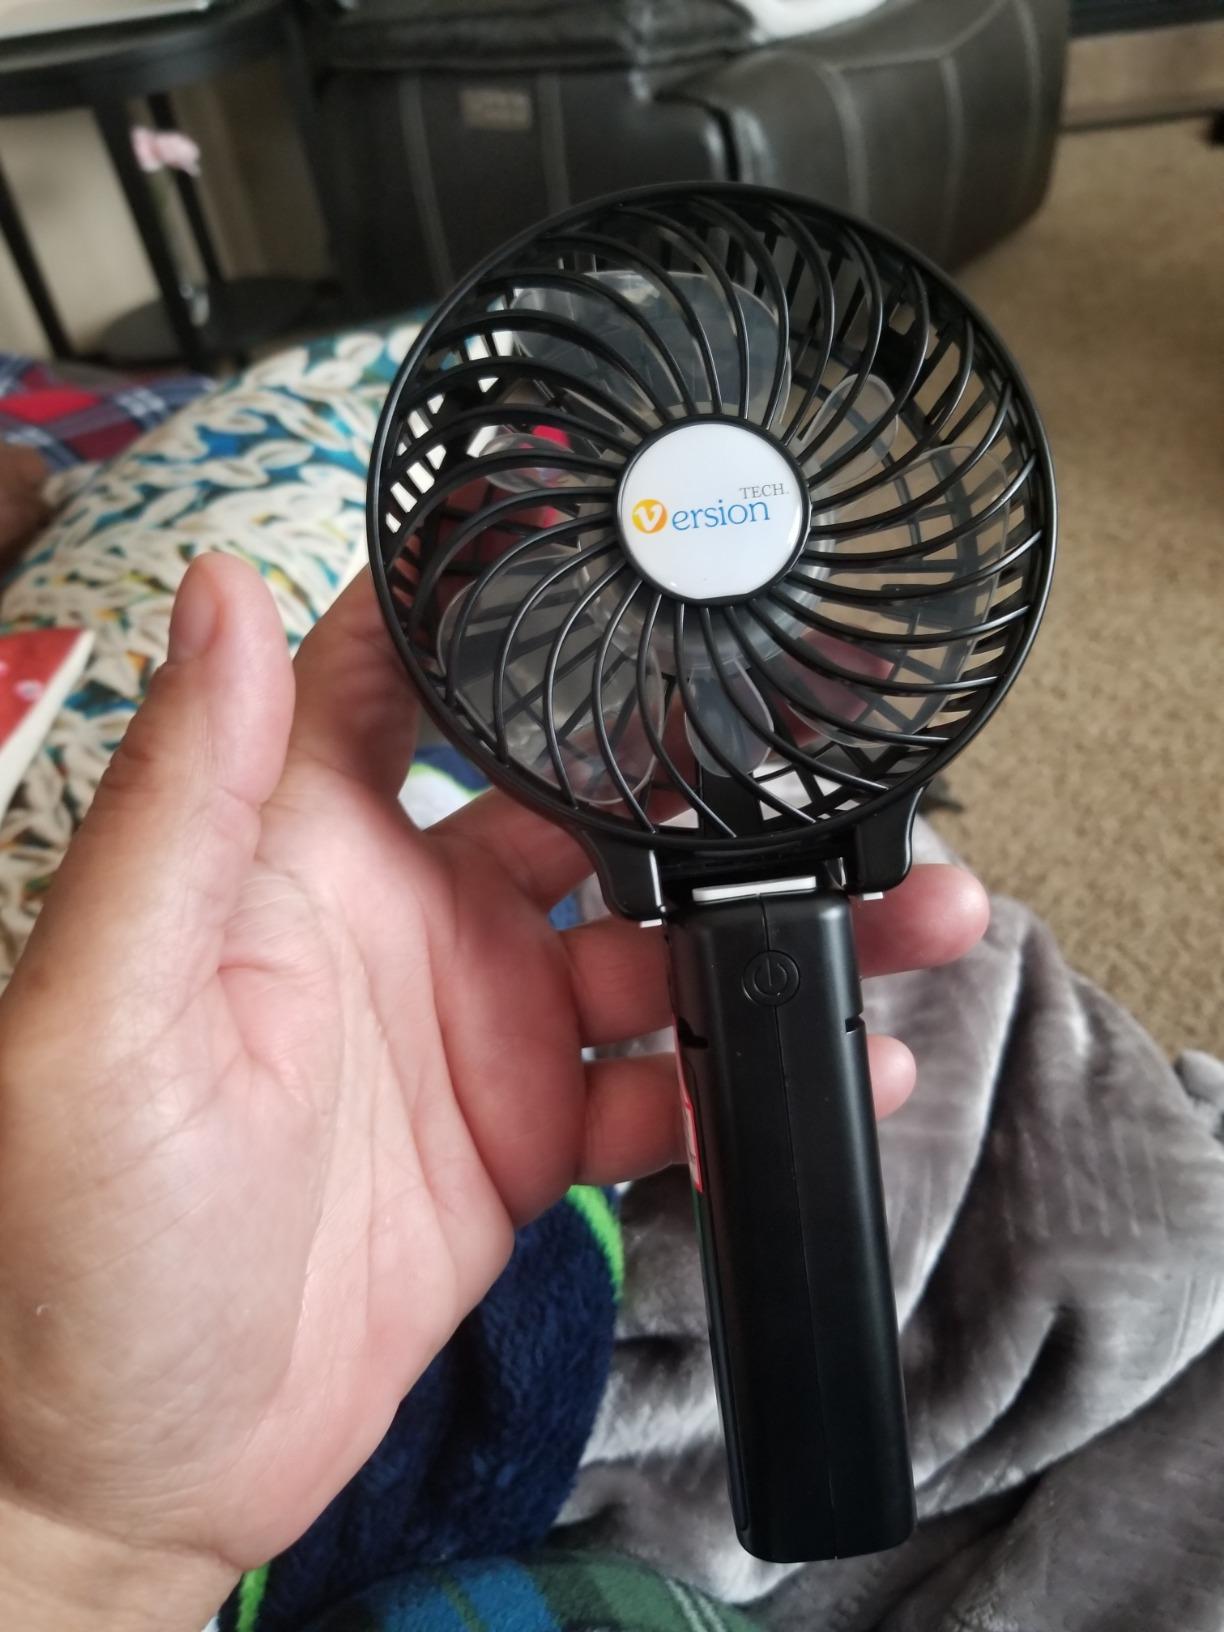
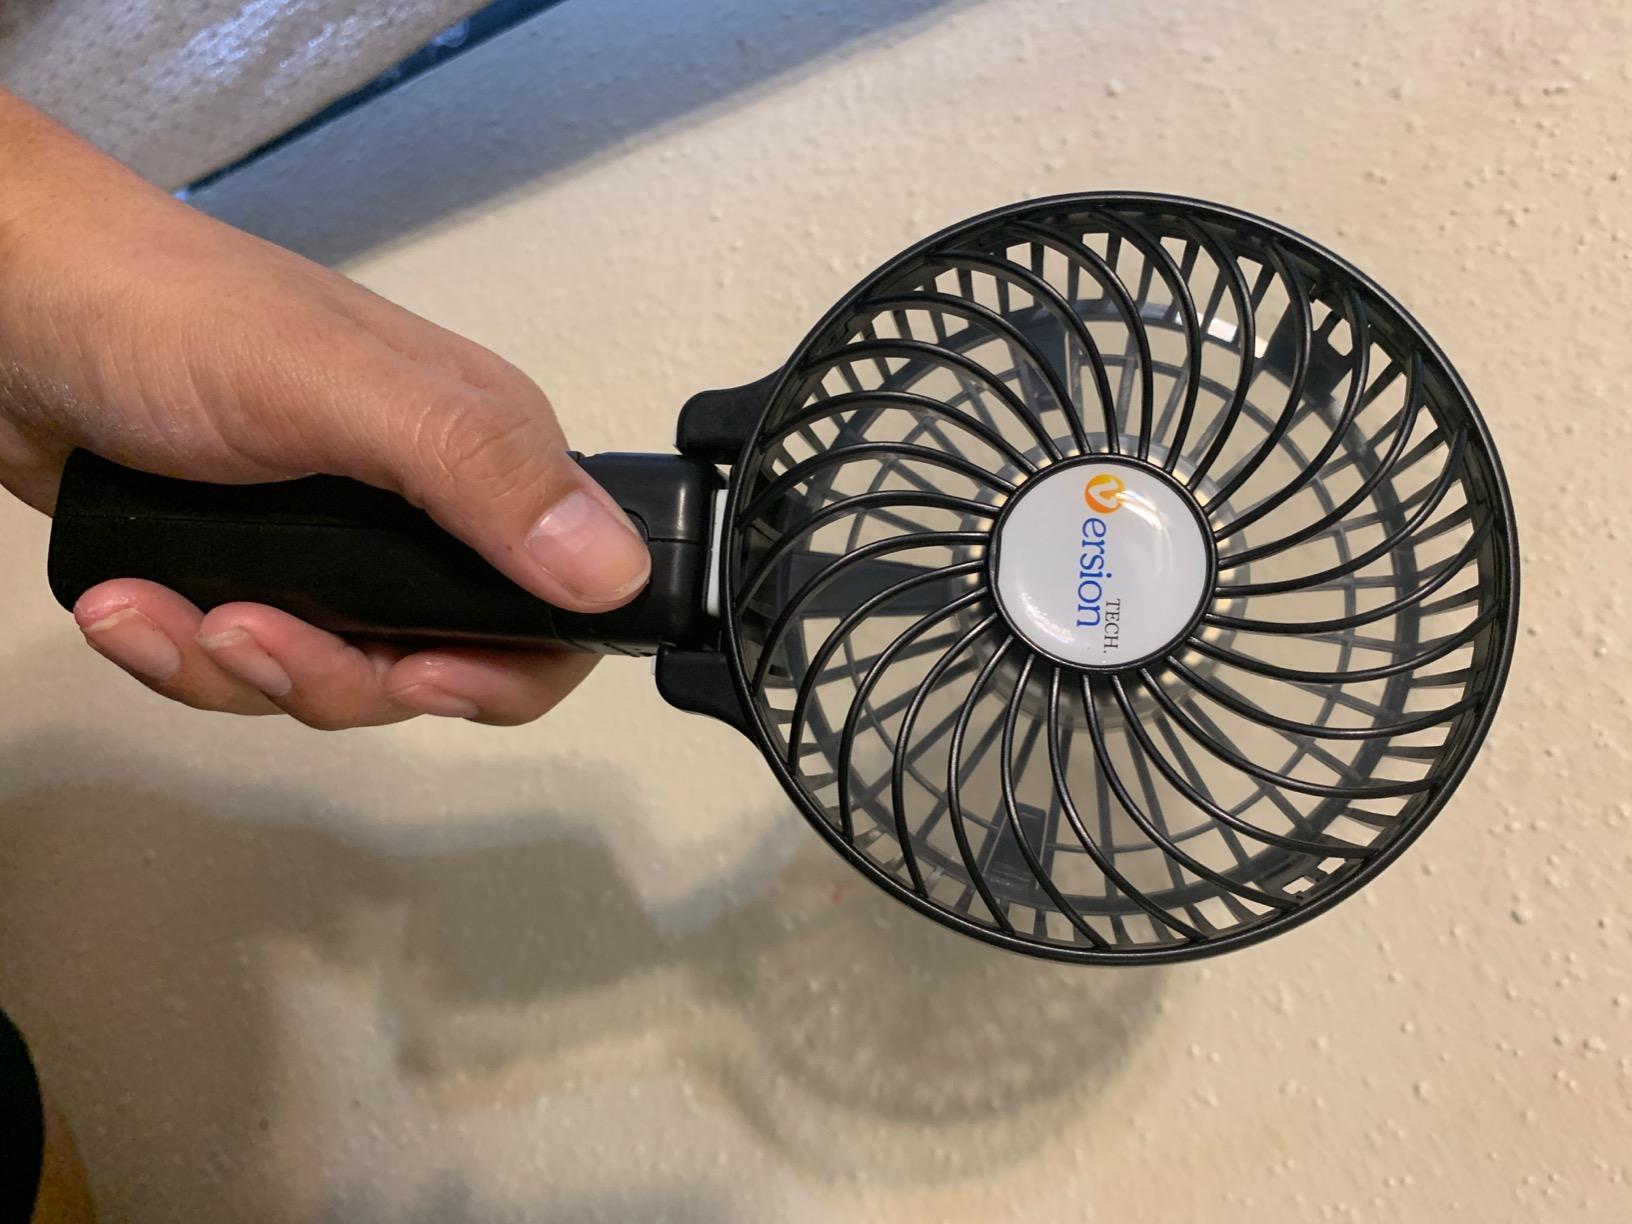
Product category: fan
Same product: yes